Northern palm squirrel

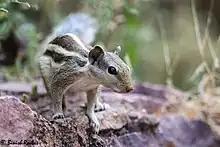
Northern palm squirrel from Ranthambore Fort

It has also been introduced to Australia where it is found in a very limited area and the United Arab Emirates due to the exotic pet trade. In Perth, Western Australia, there is an established population resulting from zoo escapees, and a population recorded around Mosman, New South Wales and near Taronga Zoo that may have become extinct. The feral populace, known locally as the "five-lined palm squirrel", ranges out to the suburbs surrounding the Perth Zoo and also inhabits the grounds. They give birth over a period from August to May and most intensively around the austral spring and autumn.